Cnoidal wave

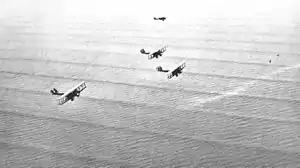
US Army bombers flying over near-periodic swell in shallow water, close to the Panama coast (1933). The sharp crests and very flat troughs are characteristic for cnoidal waves.

In fluid dynamics, a cnoidal wave is a nonlinear and exact periodic wave solution of the Korteweg–de Vries equation. These solutions are in terms of the Jacobi elliptic function "cn", which is why they are coined "cn"oidal waves. They are used to describe surface gravity waves of fairly long wavelength, as compared to the water depth.